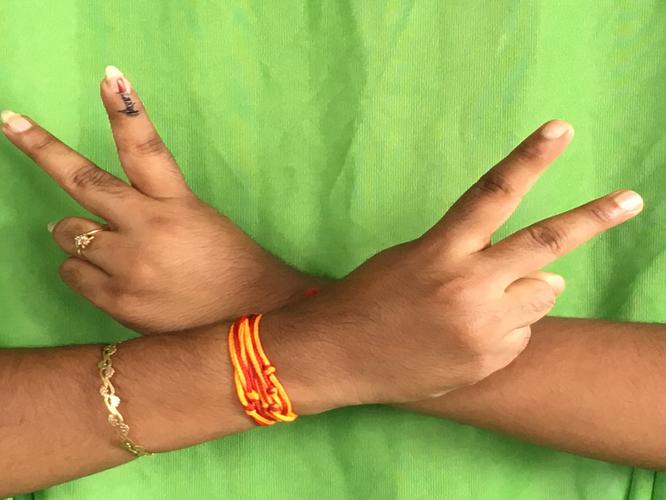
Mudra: Kartariswastika
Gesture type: double_hand